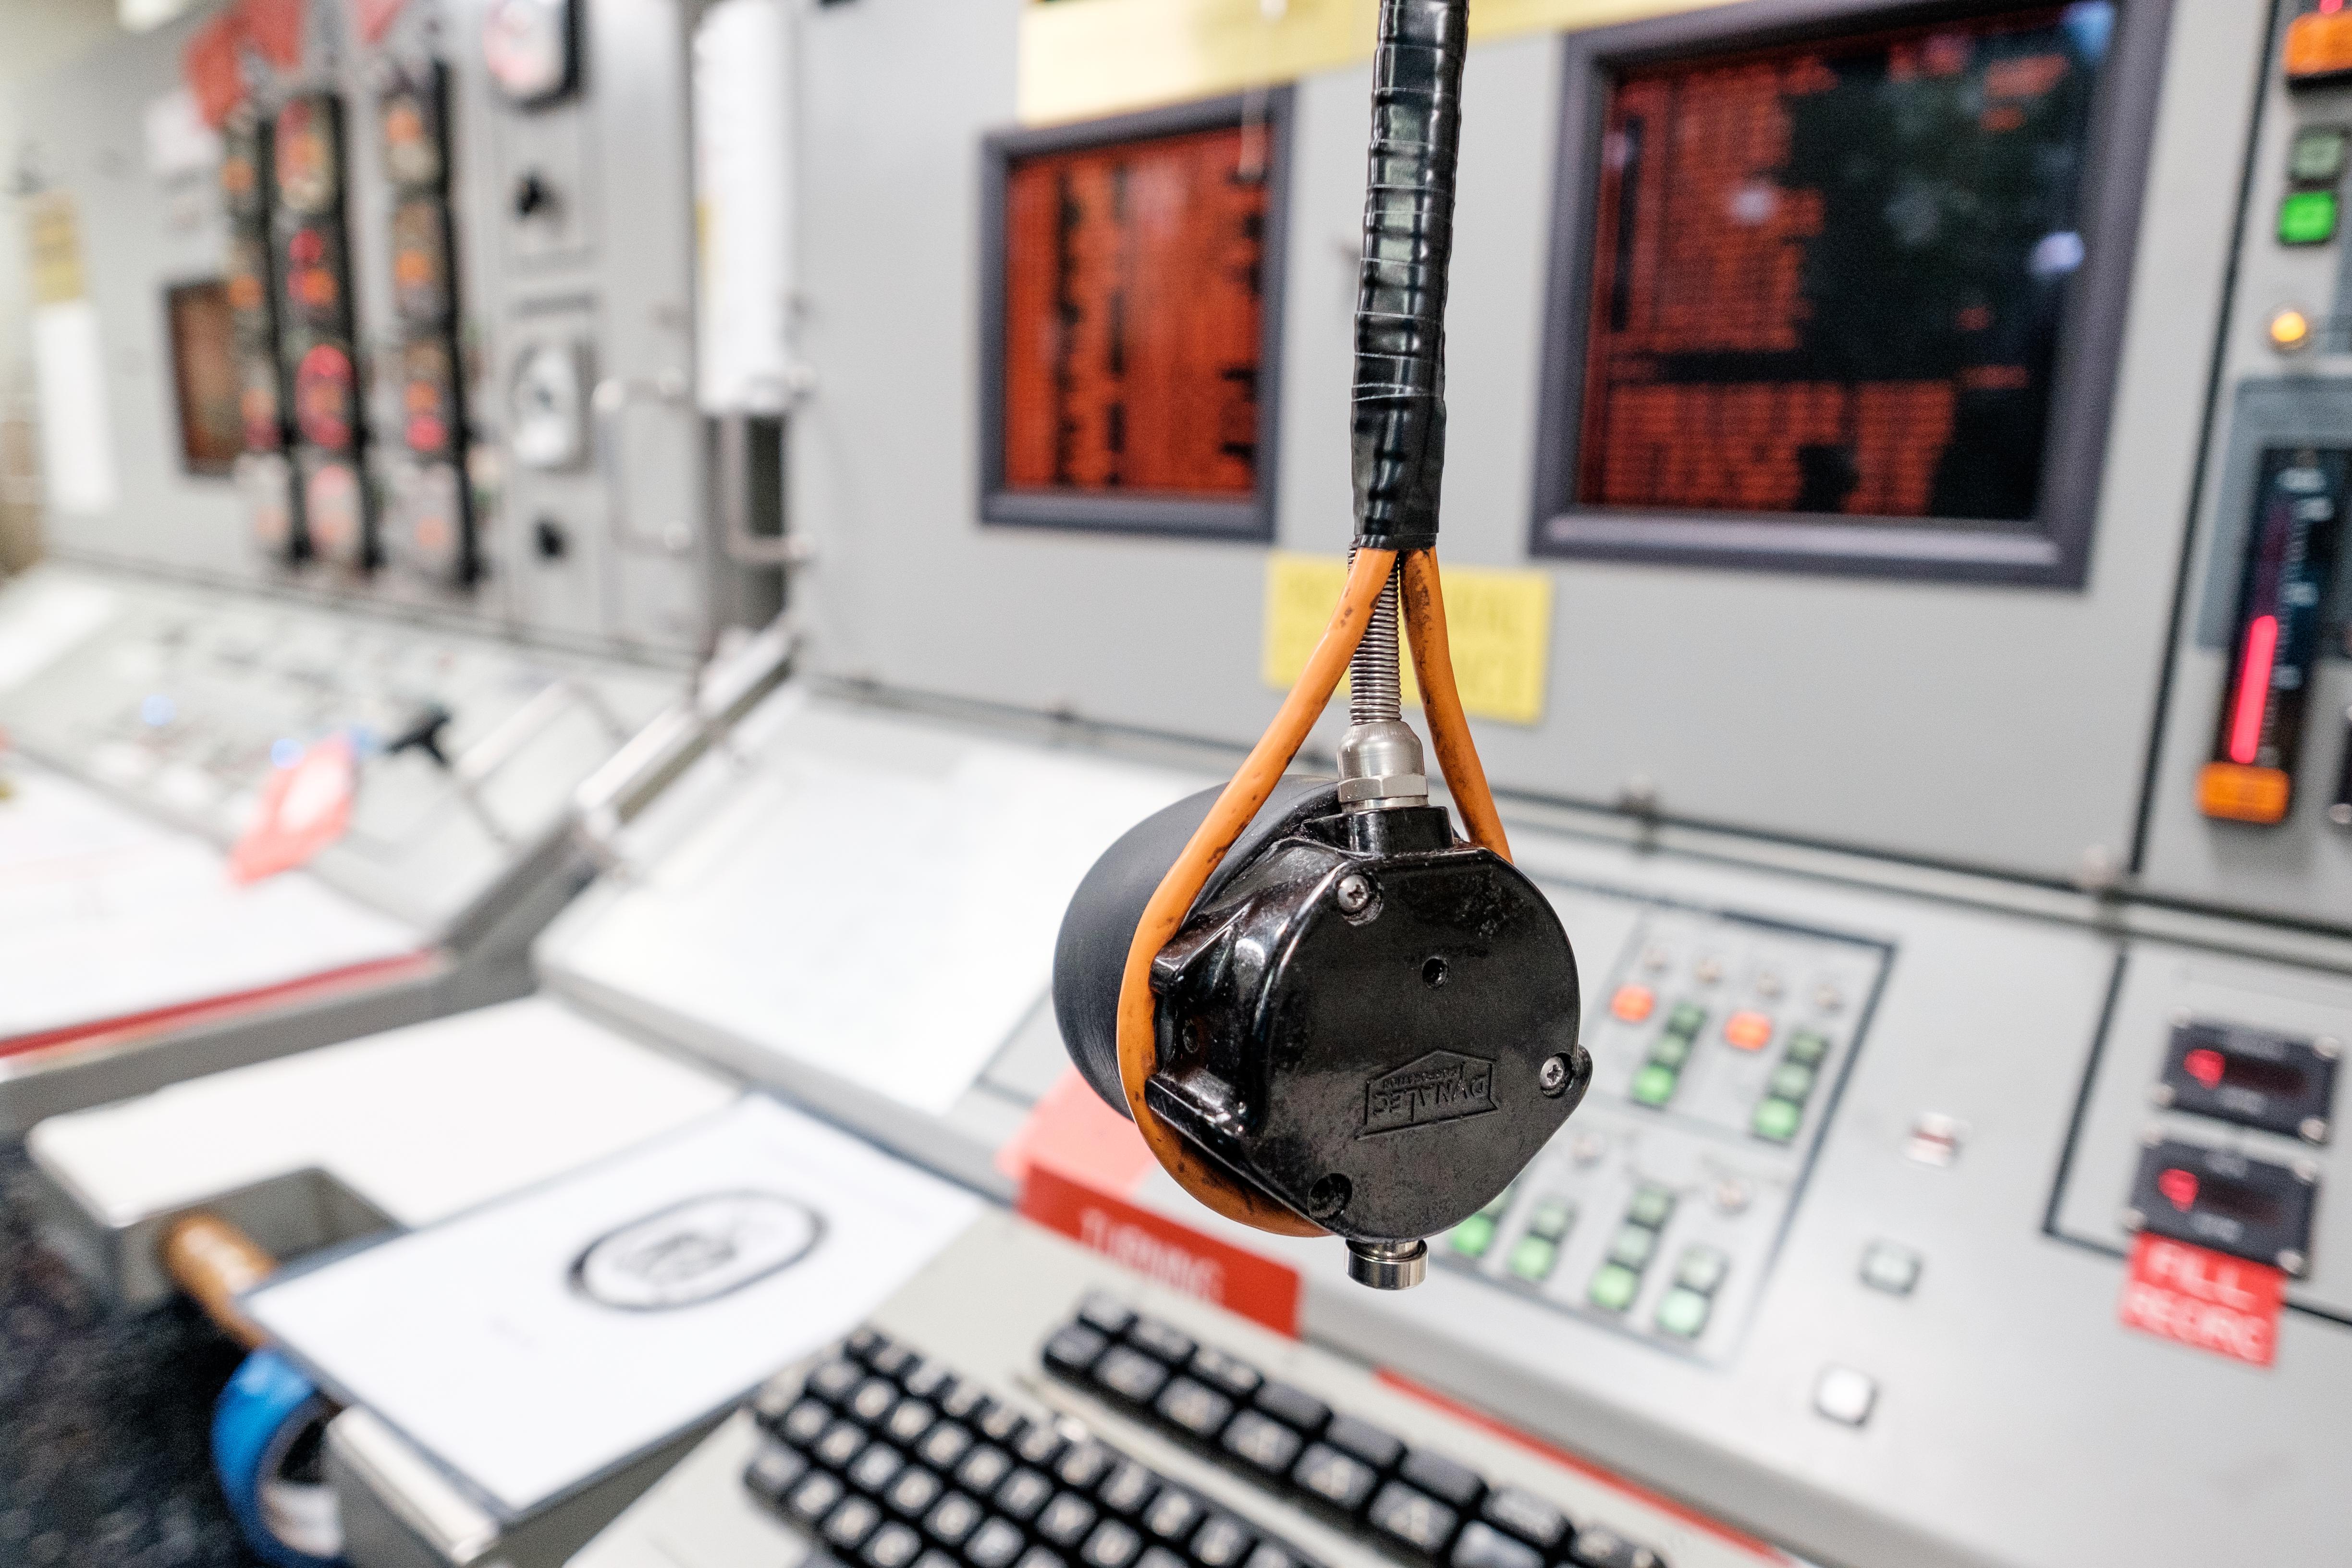
installation view of the machine
Relation: Visible, Meta